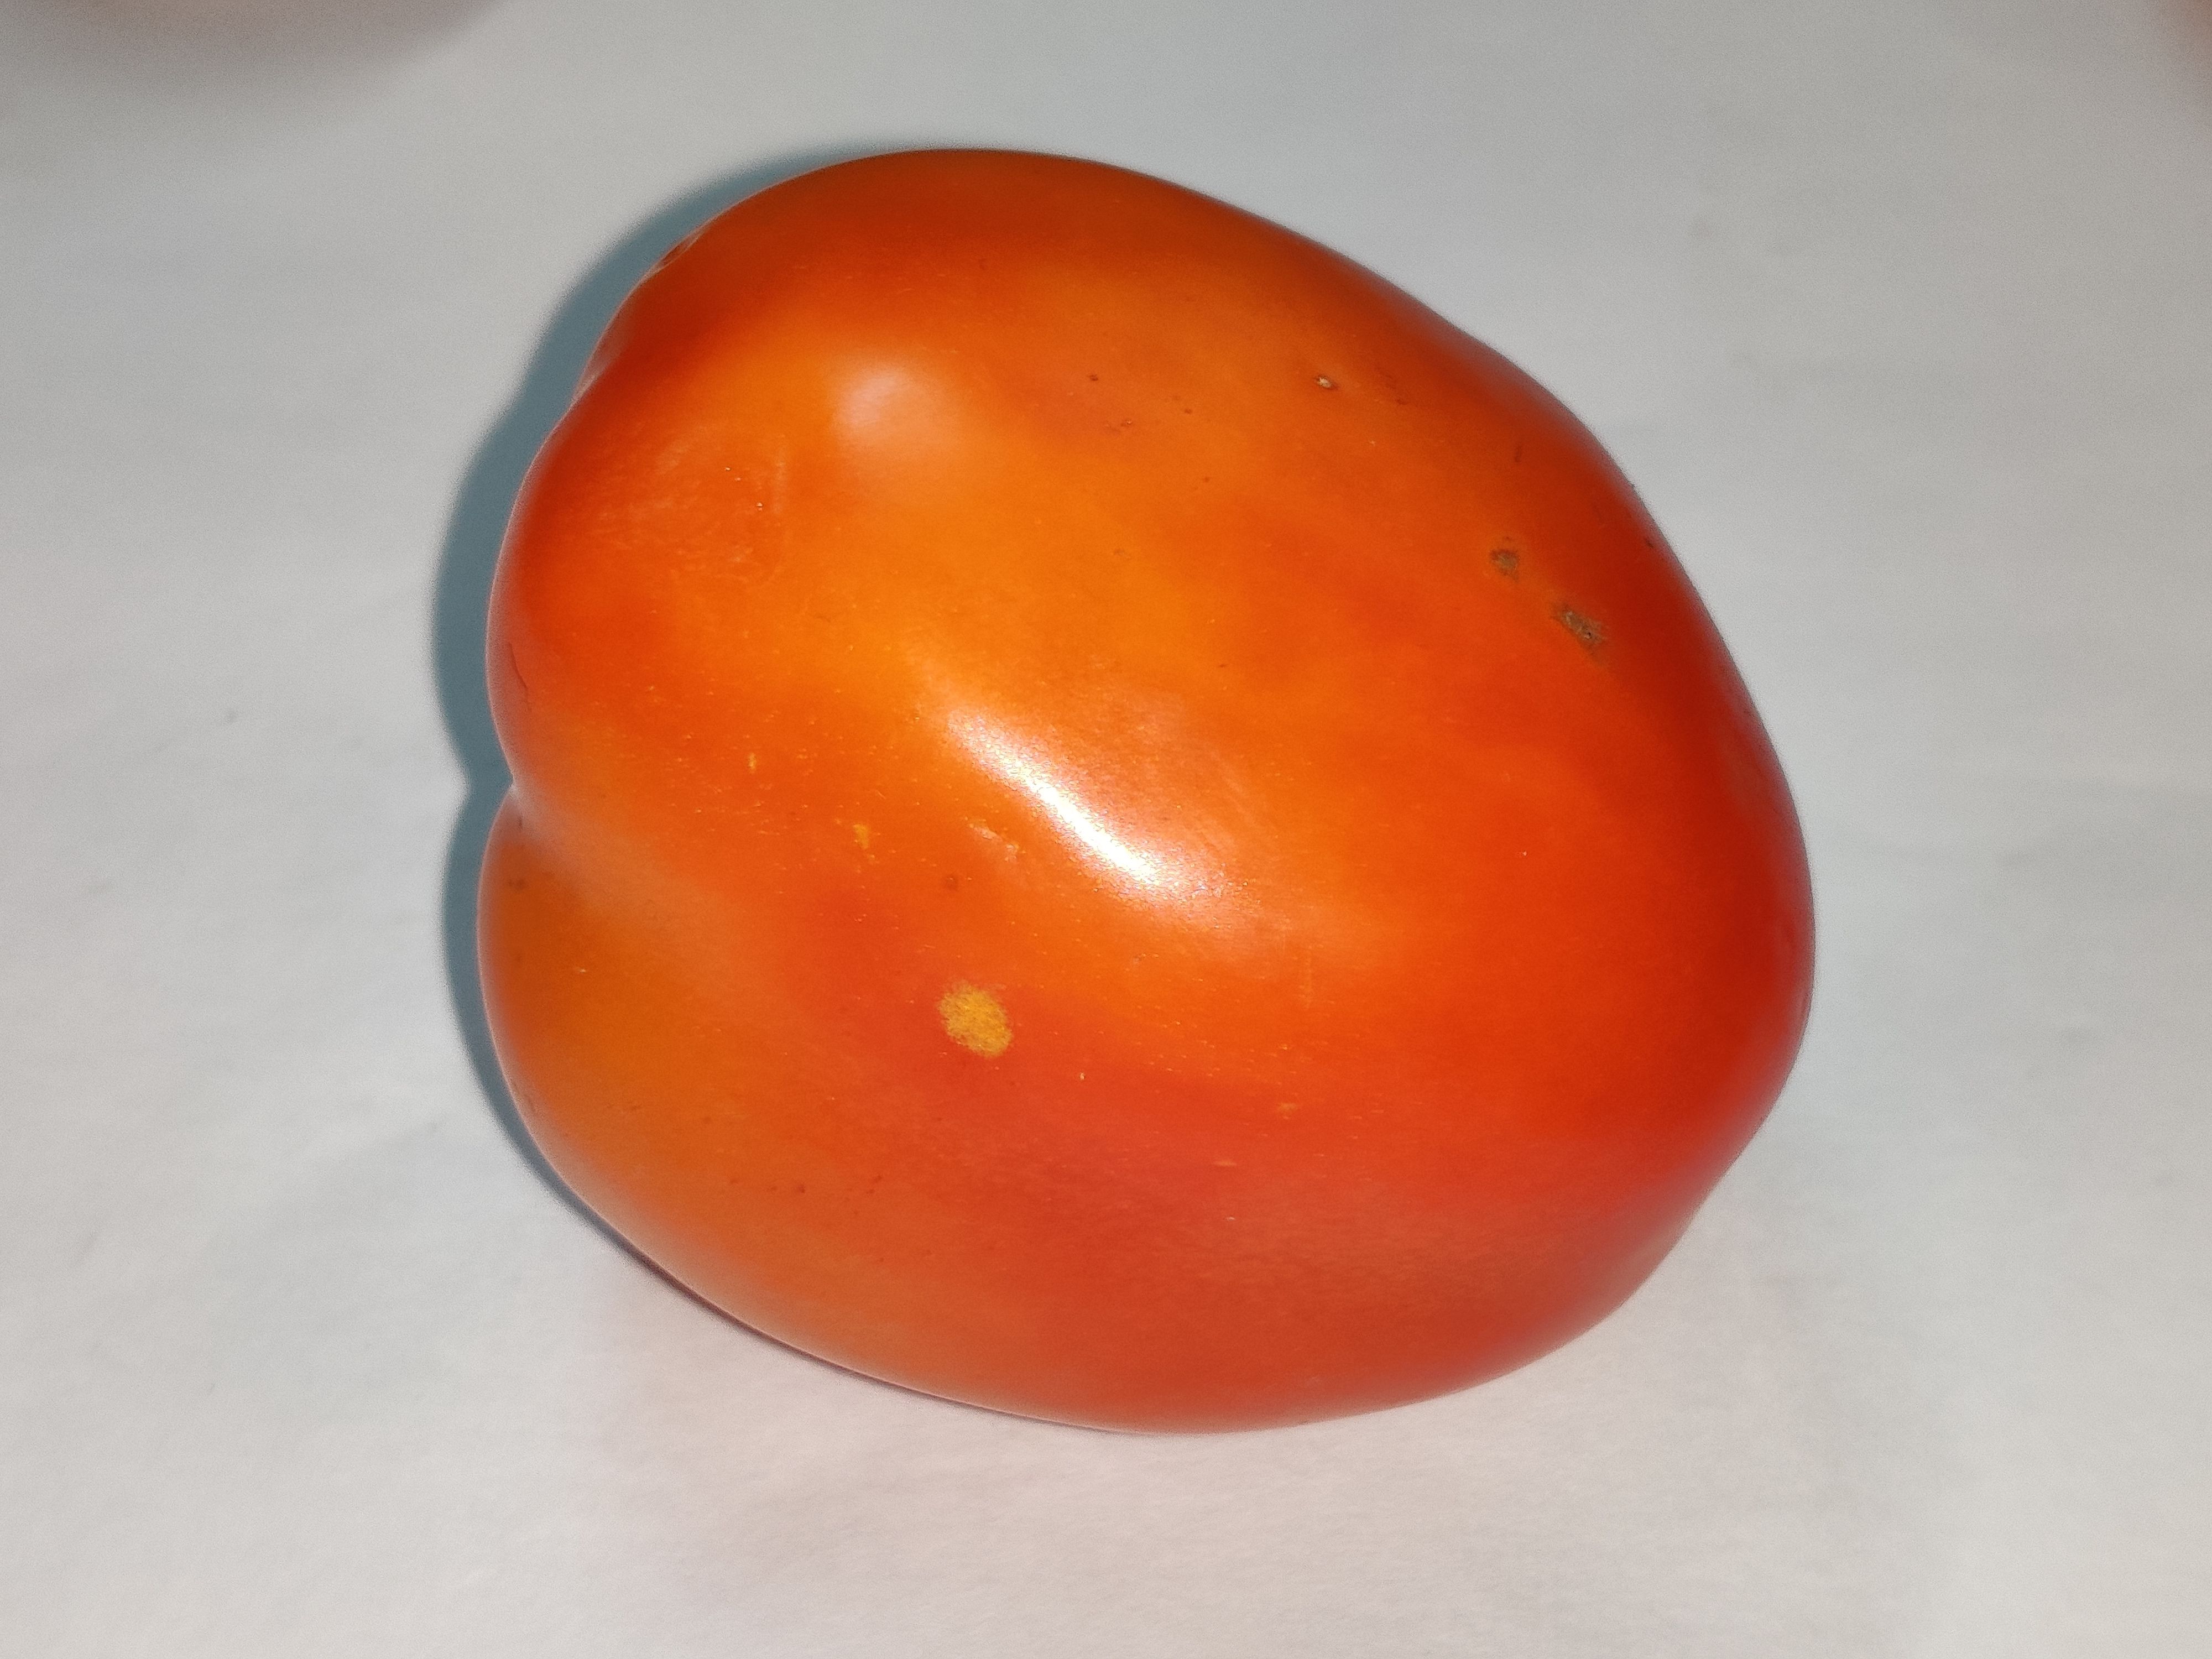
Fruit: tomatoes
Grade: 1st-grade